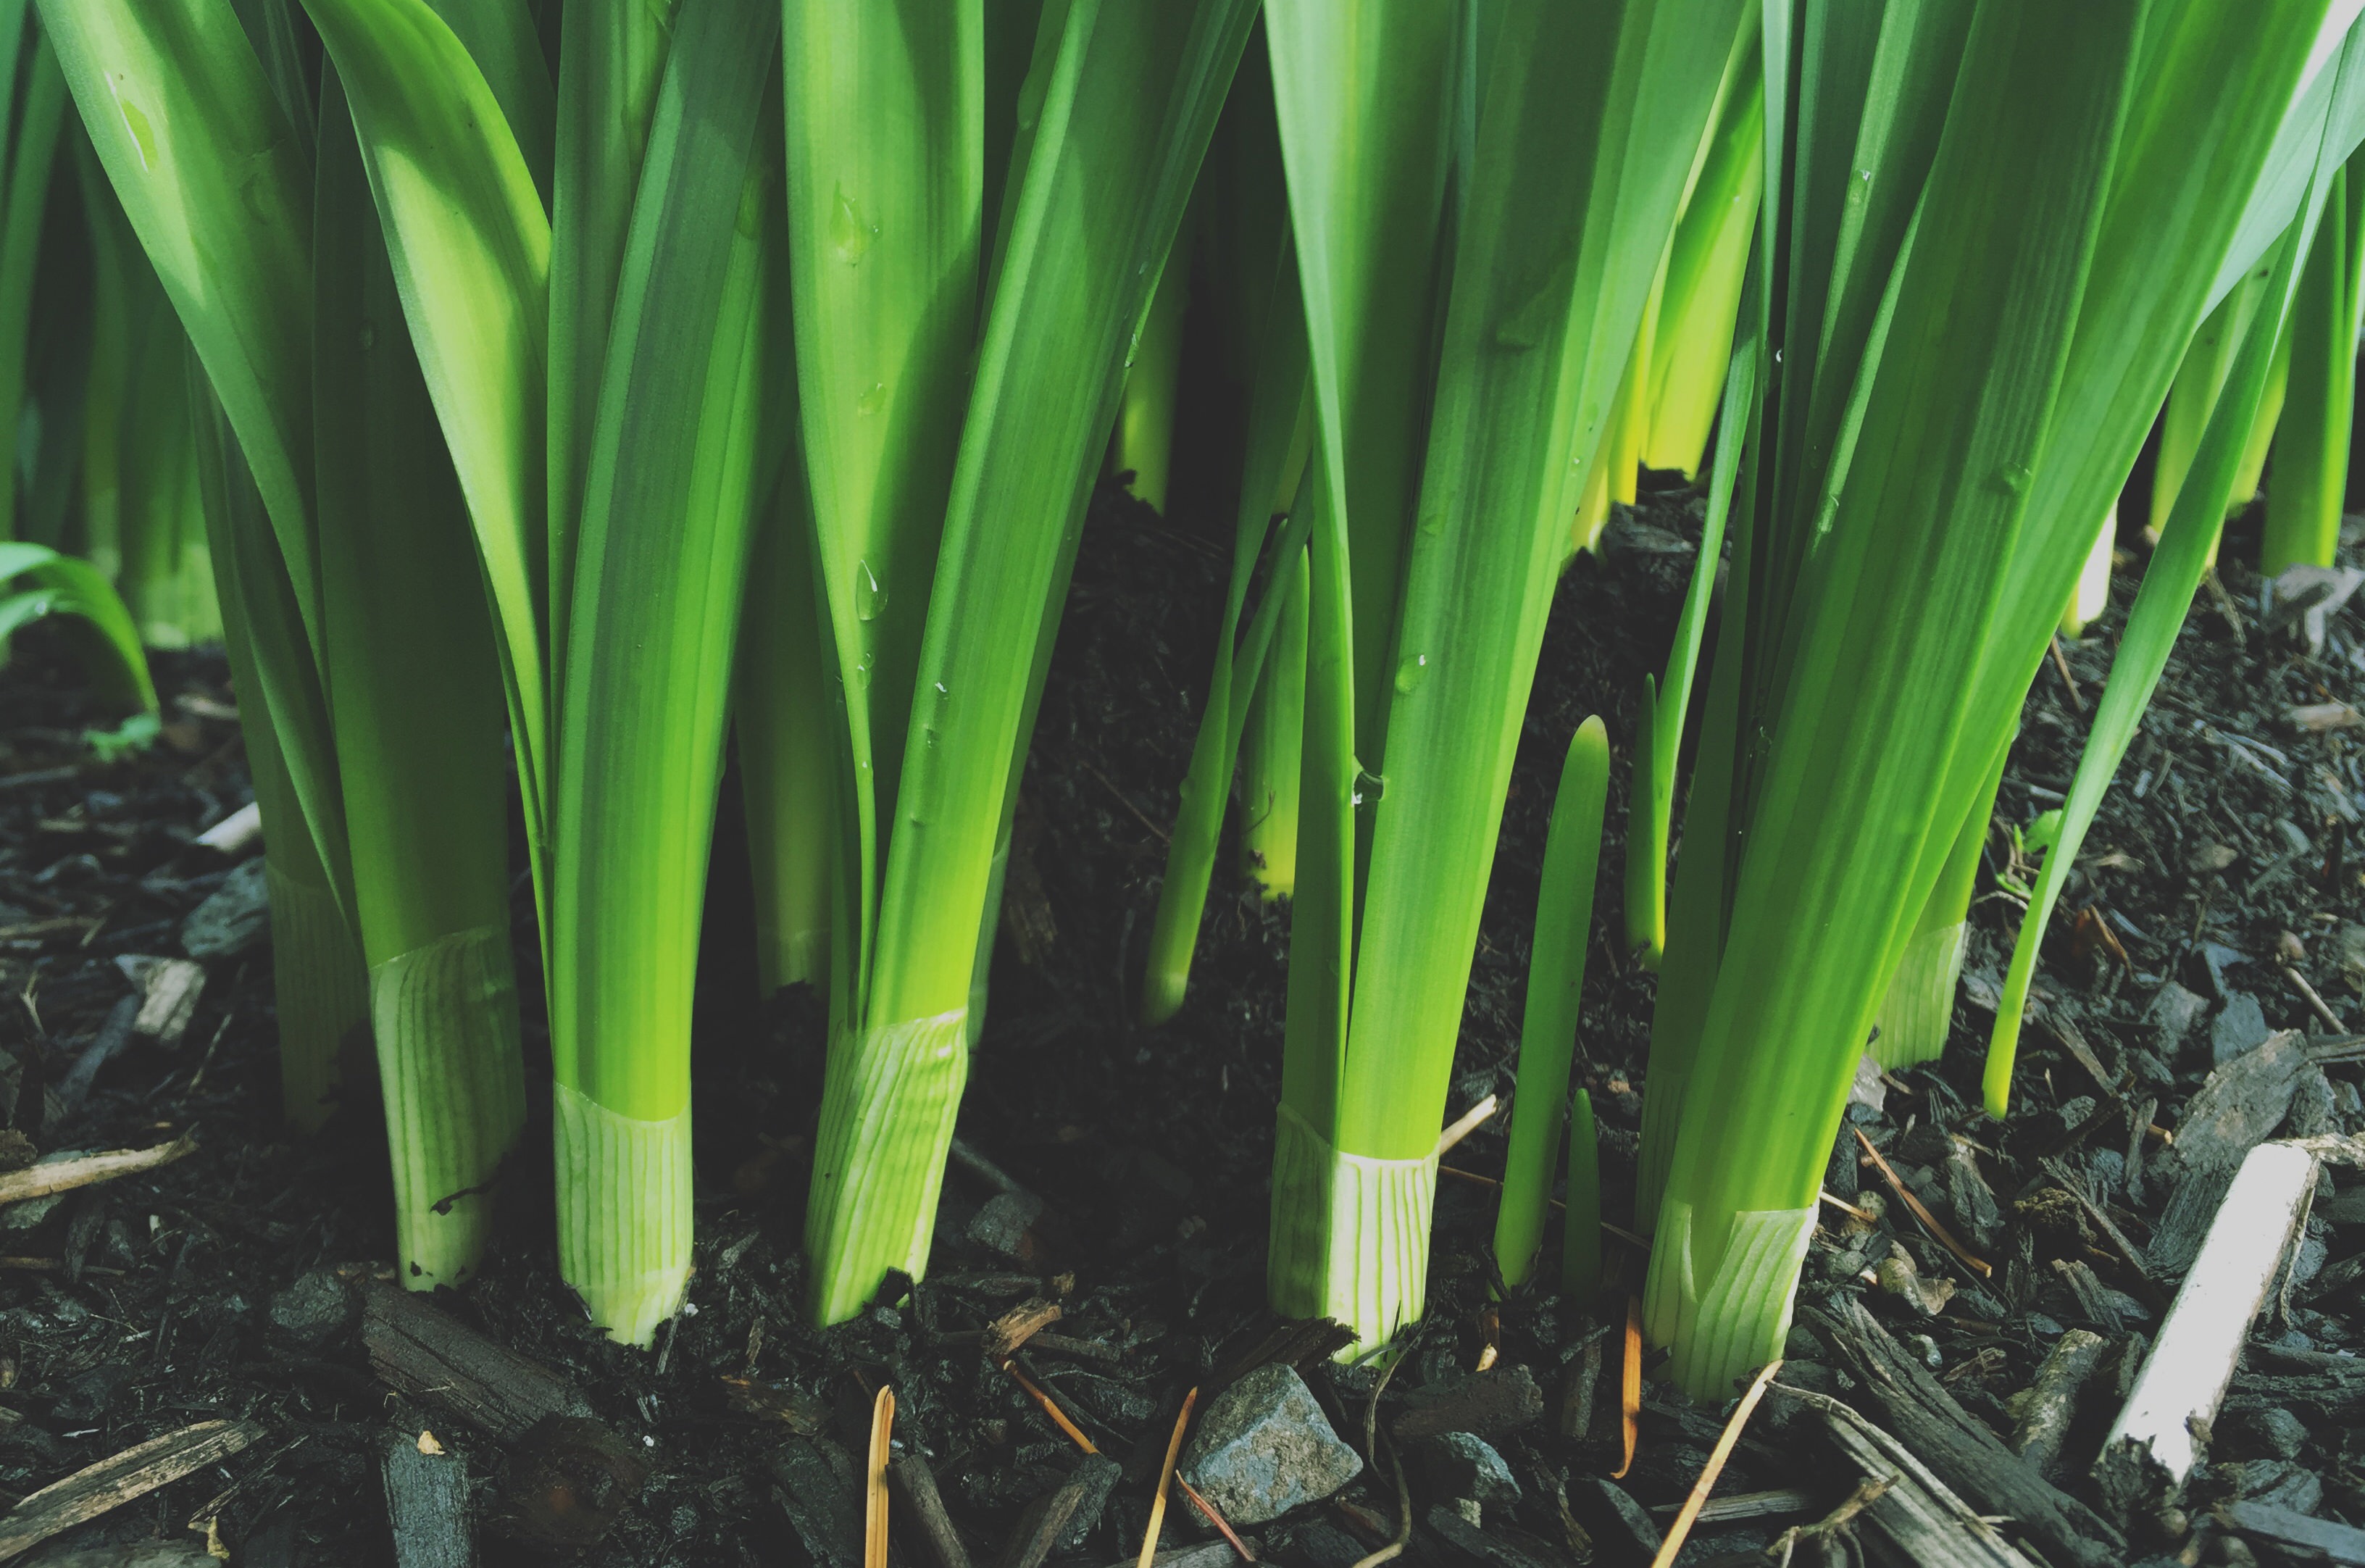
tree, grass, dew, growth, plant, lawn, leaf, flower, summer, environment, food, green, produce, color, soil, botany, agriculture, garden, flora, freshness, close up, outdoors, bright, stalks, bamboo, dewdrops, flowering plant, husk, grass family, plant stem, land plant, arecales, palm family